Oru Cheru Punchiri

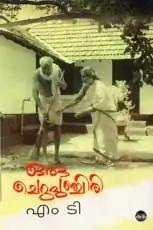

Oru Cheru Punchiri (English: "A Slender Smile") is a 2000 Malayalam-language romantic drama film written and directed by M. T. Vasudevan Nair. This is his sixth film as a director. The film stars Oduvil Unnikrishnan and Nirmala Sreenivasan in the lead roles. The film is based on Telugu writer Sriramana's short story "Mithunam" from the novel of the same title.